Saint-Gervais-les-Bains-Le Fayet station

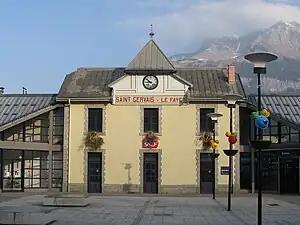
Entrance of the station

Saint-Gervais-les-Bains-Le Fayet station is a railway station serving the town Saint-Gervais-les-Bains, Haute-Savoie department, southeastern France. It is the southeastern terminus of the standard gauge La Roche-sur-Foron–Saint-Gervais-les-Bains-Le Fayet line from La Roche-sur-Foron, the southwestern terminus of the gauge Saint-Gervais–Vallorcine line from the Swiss border, and the western terminus of the Mont Blanc Tramway. It is the southeastern terminus of the L3 line of the Léman Express, a suburban rail network for the Grand Genève, which began operation in 2019.